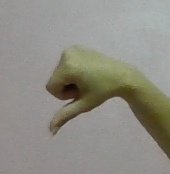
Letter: waw